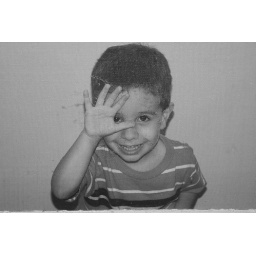
My son Stevie looking in through the screen door.